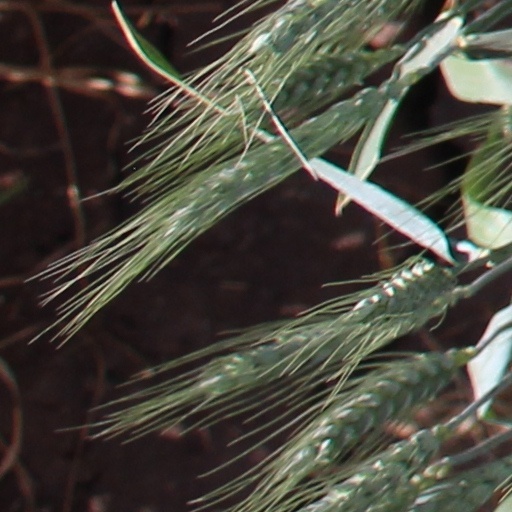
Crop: wheat